Cretaceous Thermal Maximum

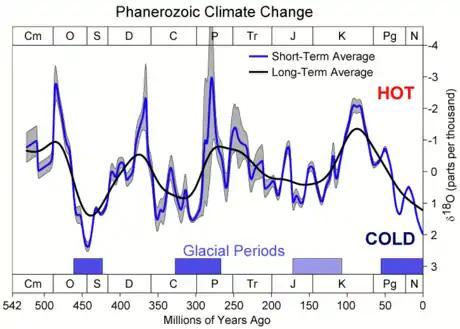
A graph depicting data from the Phanerozoic Geological era, showing oxygen isotopes from present to 500 Ma. The isotope levels show an correlating increase in global temperatures due to glaciation and glacial retreat.

During the Cretaceous Thermal Maximum (CTM), atmospheric carbon dioxide levels rose to over 1,000 parts per million (ppm) compared to the pre-industrial average of 280 ppm. Rising carbon dioxide resulted in a significant increase in the greenhouse effect, leading to elevated global temperatures. In the seas, crystalline or "glassy" foraminifera predominated, a key indicator of higher temperatures. The CTM began during the Cenomanian/Turonian transition and was associated with a major disruption in global climate as well as global anoxia during Oceanic Anoxic Event 2 (OAE-2). The CTM was one of the most extreme disruptions of the carbon cycle in the past 100 million years. It represented one of the most prominent peaks in the global temperature record of the Phanerozoic eon.